Mörigen

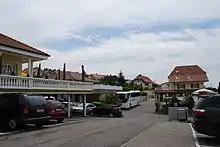
Houses and buildings in Mörigen

Mörigen has a population of . , 4.9% of the population are resident foreign nationals. Over the last 10 years (2001-2011) the population has changed at a rate of 1%. Migration accounted for 1.5%, while births and deaths accounted for -0.5%.